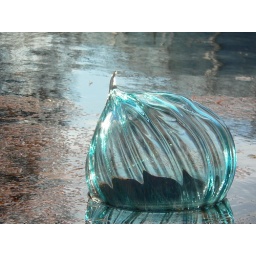
blue Chihuly glass in fountain